45th Infantry Division (United States)

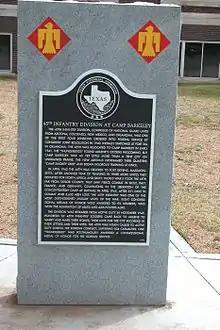
A monument in Abilene, Texas, commemorating the 45th Infantry Division's time in Texas as it trained at Camp Barkeley in 1940

The first major German counterattack came in early February and was against the British 1st Division. Two regiments of the 45th (the 179th and 157th Infantry) were sent to the Aprilia sector to reinforce the British. The 179th Infantry and a tank battalion of CCA tried to recapture Aprilia but were repulsed. Lucas then moved the rest of the 45th Division to the left-center of the perimeter, at Aprilia and along the west branch of the Mussolini Canal. For the next few months the 45th Infantry Division was mostly stuck in place, holding its ground during repeated German counterattacks, and subjected to bombardment from aircraft and artillery.